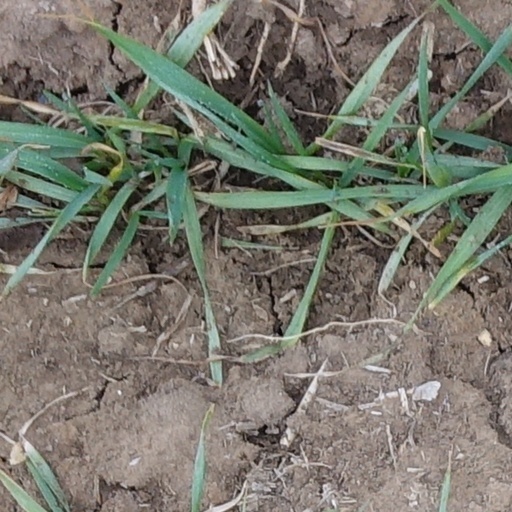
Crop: wheat